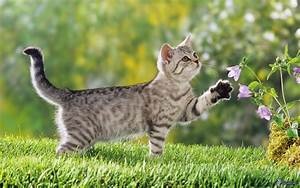
Label: gatto